Unrestricted Warfare

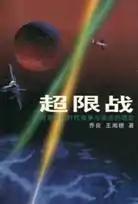
The cover to the original Simplified Chinese edition

Unrestricted Warfare: Two Air Force Senior Colonels on Scenarios for War and the Operational Art in an Era of Globalization is a book on military strategy written in 1999 by two colonels in the People's Liberation Army (PLA), Qiao Liang (乔良) and Wang Xiangsui (王湘穗). Its primary concern is how a nation such as China can defeat a technologically superior opponent (such as the United States) through a variety of means. Rather than focusing on direct military confrontation, this book instead examines a variety of other means such as political warfare. Such means include using legal tools ("see lawfare") and economic means as leverage over one's opponent and circumvent the need for direct military action.